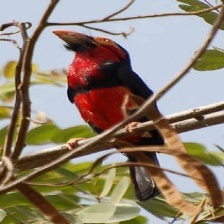
Species: BEARDED BARBET
Scientific name: LYBIUS DUBIUS